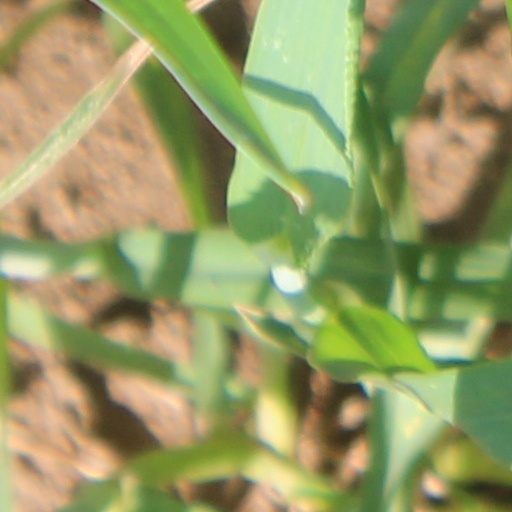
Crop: wheat